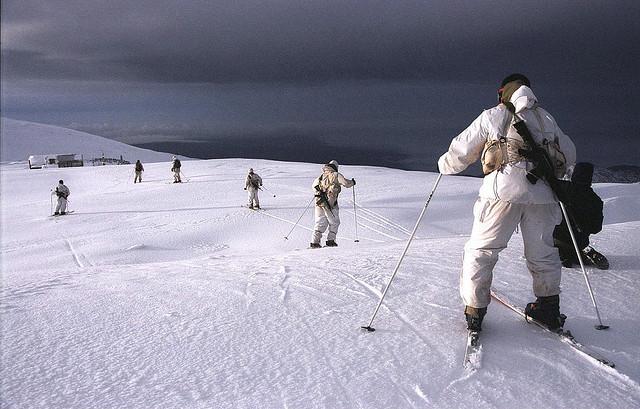
a group of people wearing skis on a snowy surface